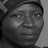
Emotion: neutral